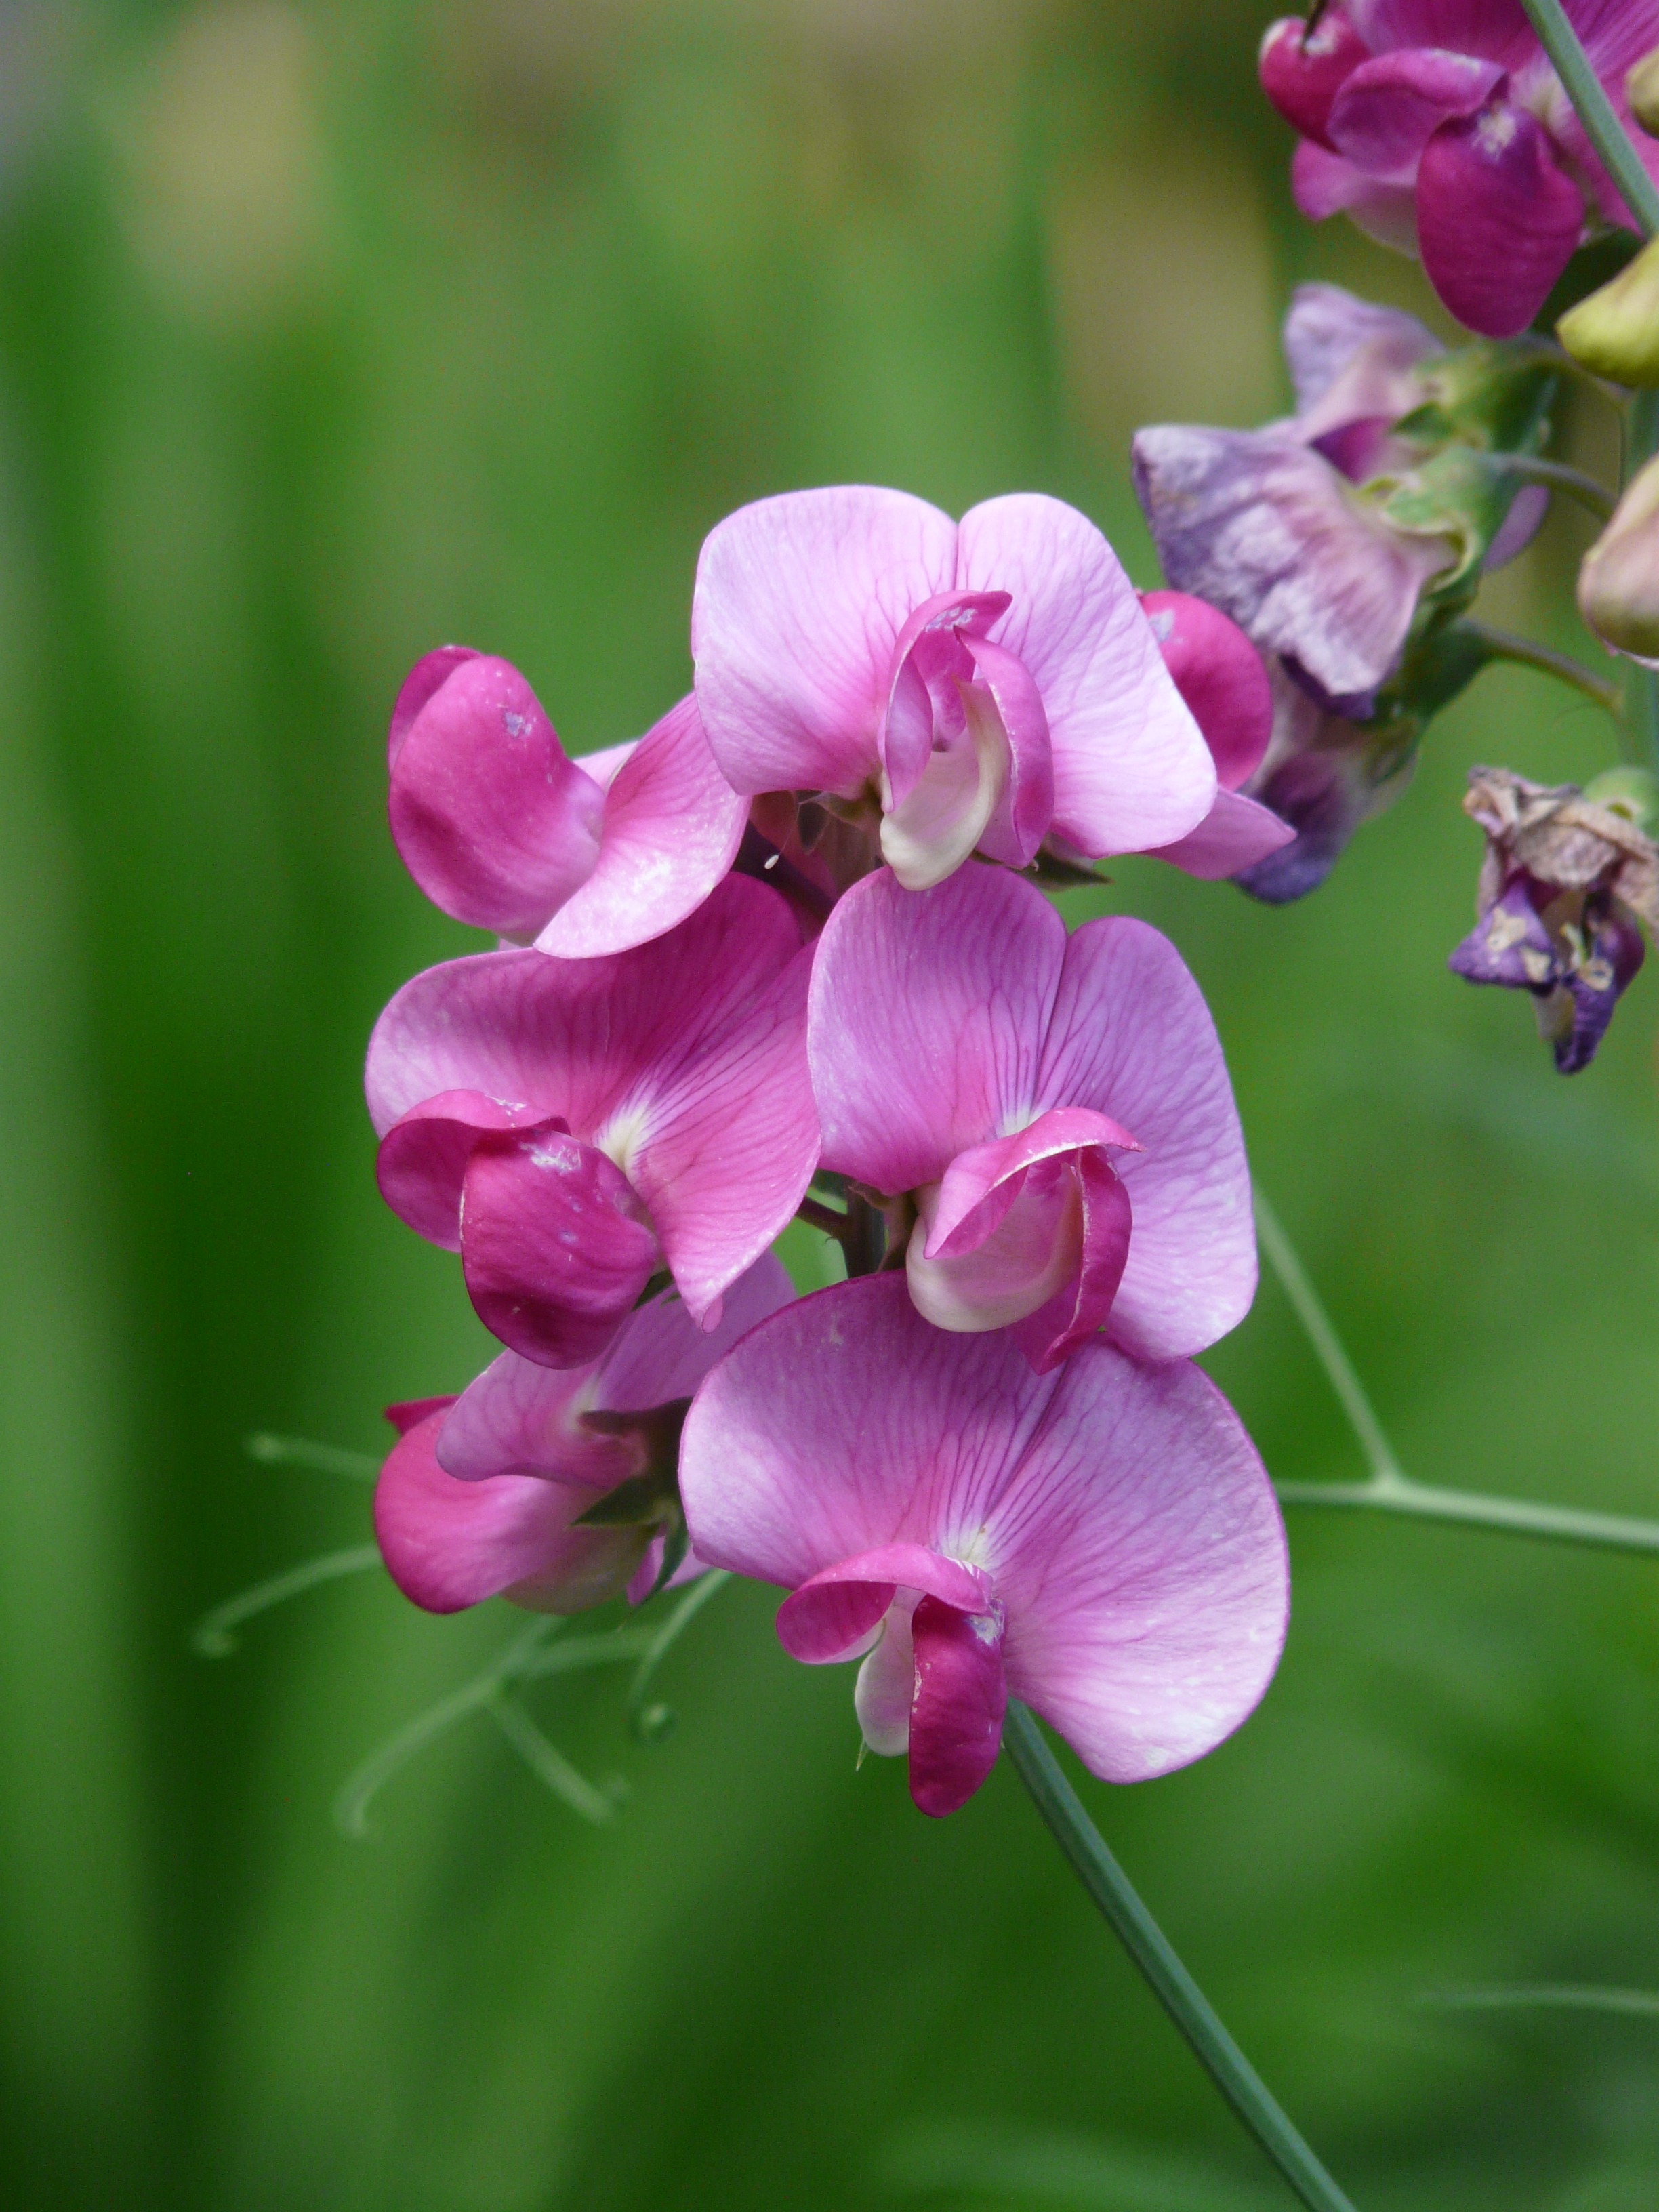
blossom, plant, flower, purple, petal, bloom, botany, flora, orchid, wildflower, vicia, flower garden, macro photography, legume, flowering plant, fabaceae, vetch, faboideae, tuberous pea, land plant, moth orchid, everlasting sweet pea